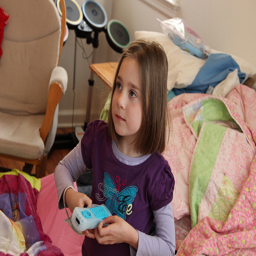
a little girl holding a remote in a room
Young girl sitting on bed playing with remoter game control.
The little girl is playing a video game.
A child on a bed with a play remote control in hands.
A little girl that is holding a remote control.